Interstate 99

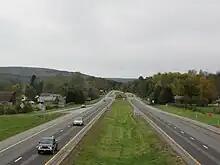
Looking southward along US 15 (now I-99) from the Smith Road overpass in Presho prior to the road's completion. The highway previously narrowed from four to two lanes in the background

At exit 68 (US 322 Bus.), I-99 merges into the Mount Nittany Expressway, an older, northerly bypass of State College. I-99, US 220, and US 322 follow the expressway to the Mount Nittany Interchange, a directional T interchange located on the northern fringe of the Pennsylvania State University campus. Beaver Stadium, the home of the Penn State Nittany Lions football team, is visible from I-99 at this point. US 322 continues east through the interchange to follow the Mount Nittany Expressway while I-99 and US 220 split from US 322 and head northeastward toward Pleasant Gap, which I-99 connects to via exit 81 and PA 26. At this point, PA 26 joins the freeway and follows it to Bellefonte, served by exit 83 and PA 550. The southern segment of I-99 ends about later at an intersection with Musser Lane though the divided highway continues northeast to an interchange with I-80, where PA 26 continues north and US 220 joins I-80 east.